BIZMAC

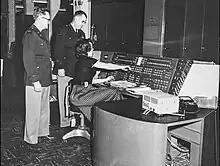
BIZMAC

The RCA BIZMAC was a vacuum tube computer manufactured by RCA from 1956 to 1962. Although RCA was noted for their pioneering work in transistors, RCA decided to build a vacuum tube computer instead of a transistorized computer. It was the largest vacuum tube computer of its time in 1956, occupying of floor space with up to 30,000 tubes, 70,000 diodes, and 35,000 magnetic cores. It weighed about .